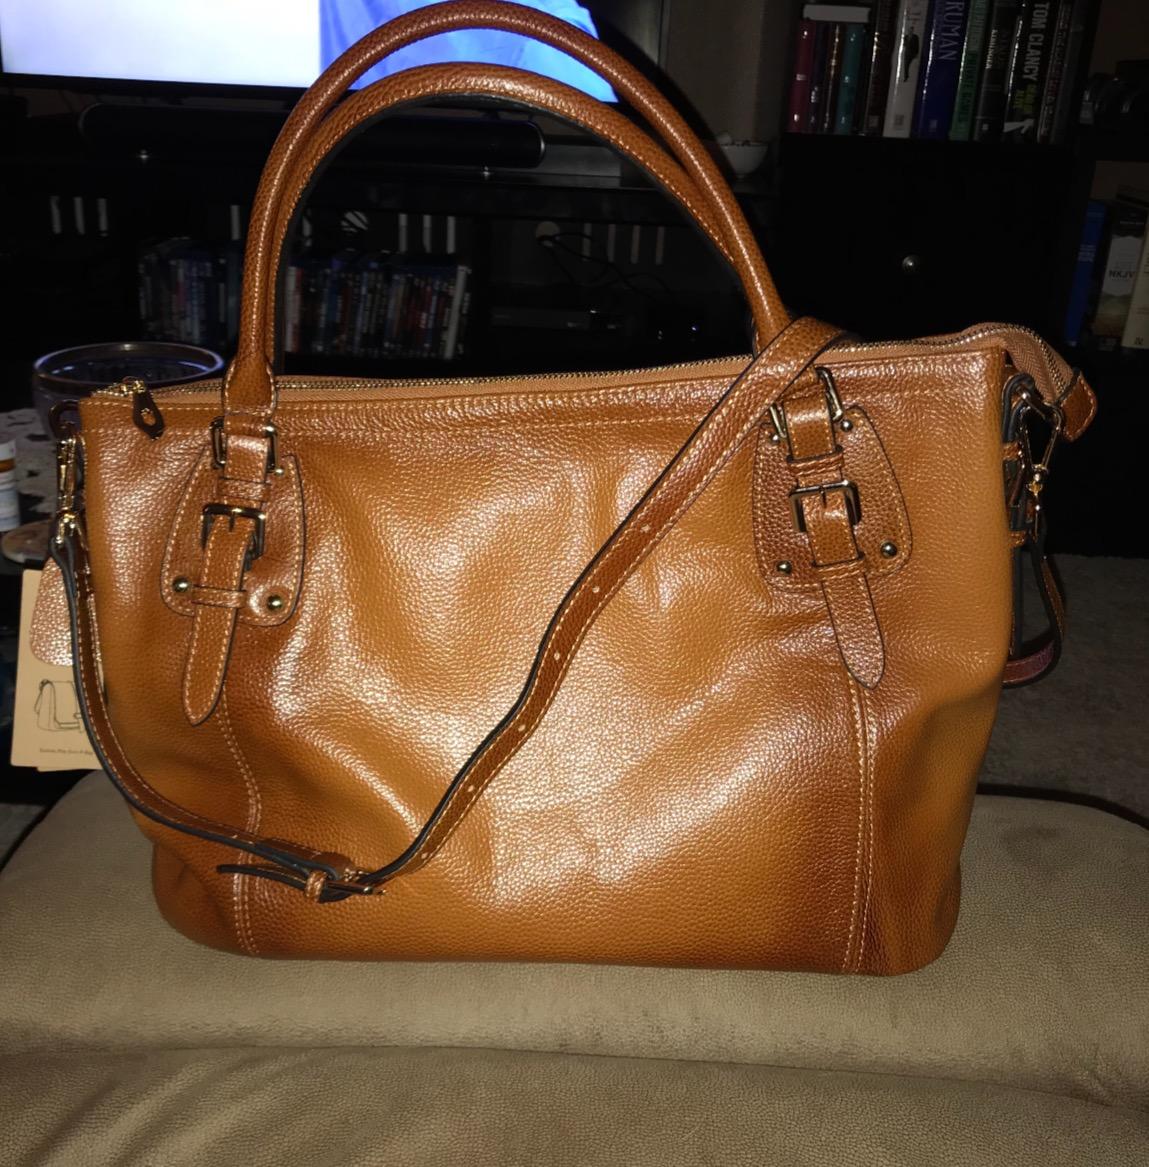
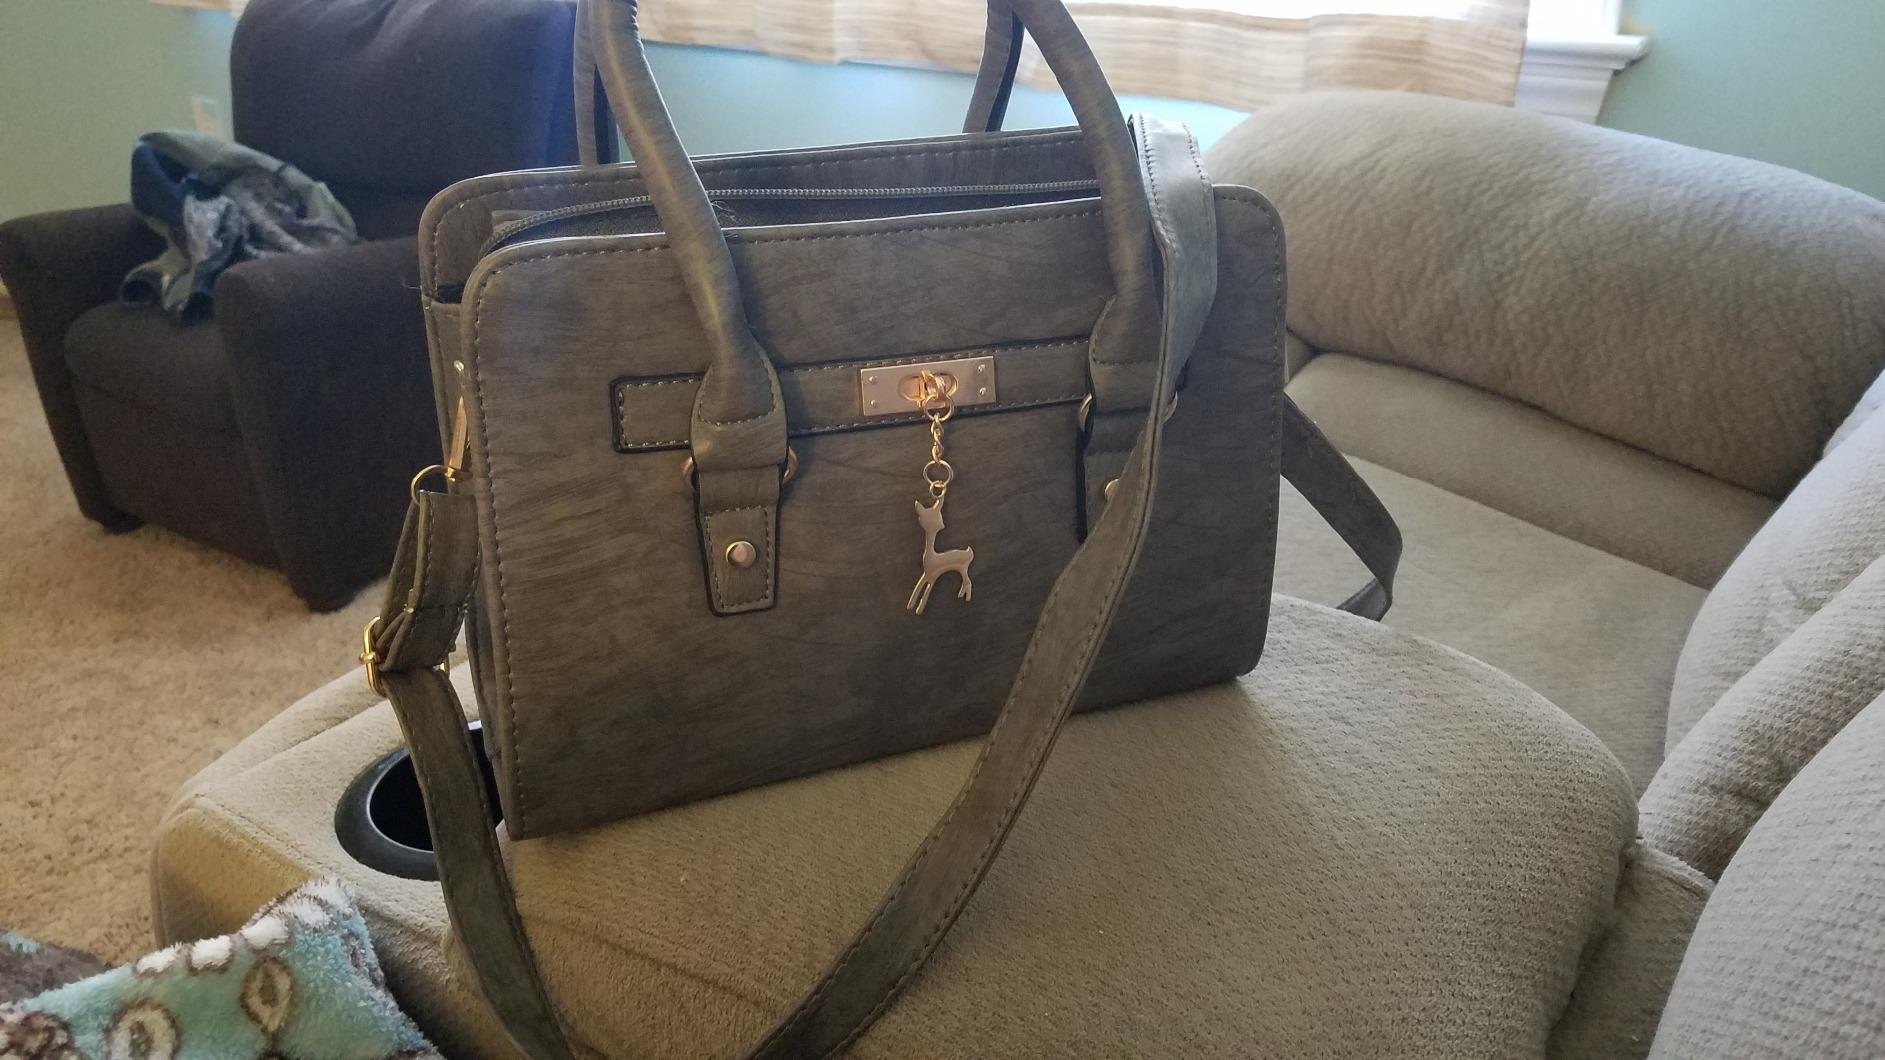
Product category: accessories_handbag
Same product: no